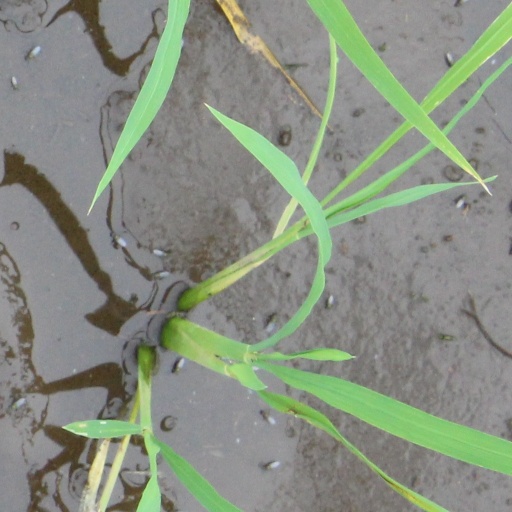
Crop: rice